Stenanthemum

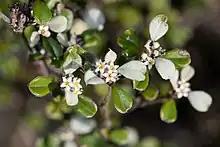
"Stenanthemum leucophractum" in Cox Scrub Conservation Park

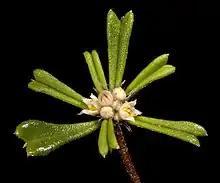
"Stenanthemum emarginatum"

The genus "Stenanthemum" was first formally described in 1858 by Siegfried Reissek in the journal "Linnaea". The genus name means "narrow flower".